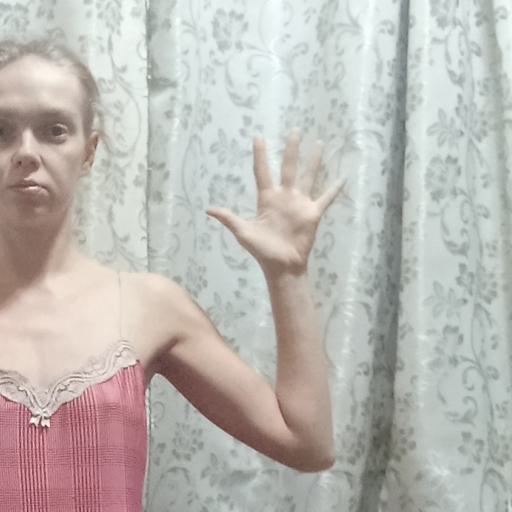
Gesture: palm